1202

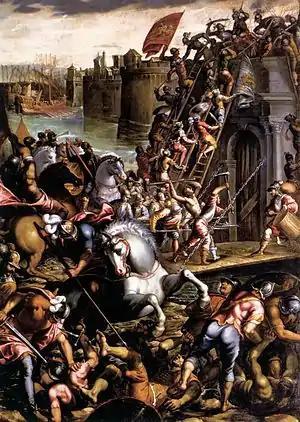
The Crusaders conquering the city of Zara (modern Zadar), by Andrea Vicentino.

Year 1202 (MCCII) was a common year starting on Tuesday of the Julian calendar.